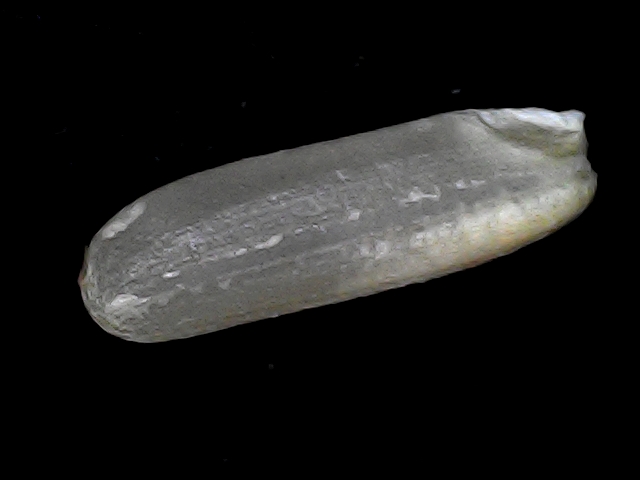
Rice variety: BD75